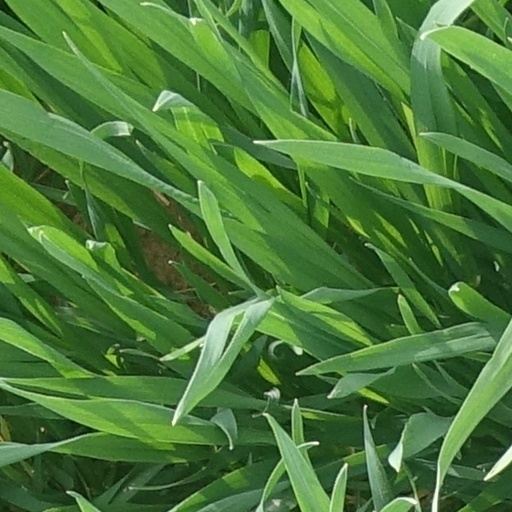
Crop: wheat